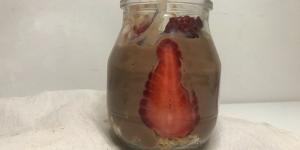
trifle de frutillas